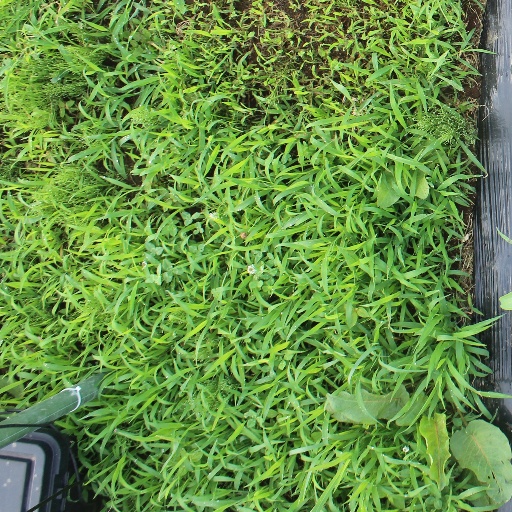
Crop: sorghum